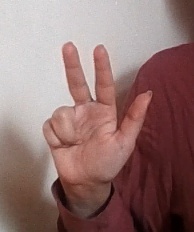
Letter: al